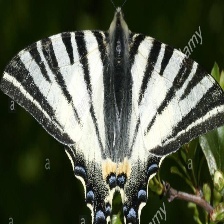
Species: SCARCE SWALLOW